Bowen site

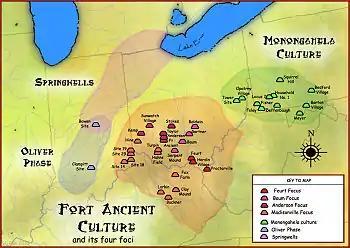
The Oliver phase and some of its major sites and neighbors

The Bowen site is the most prominent of several late Woodland Period settlements located in modern Indiana along the White River in Marion County. It is sited on a glacial out-wash terrace. The site was extensively studied and excavated beginning in 1959 when it was discovered by gravel miners. Archeologists from Indiana University who responded to the reports of the discovery completed excavation of the site in 1965.